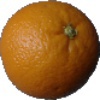
Label: orange